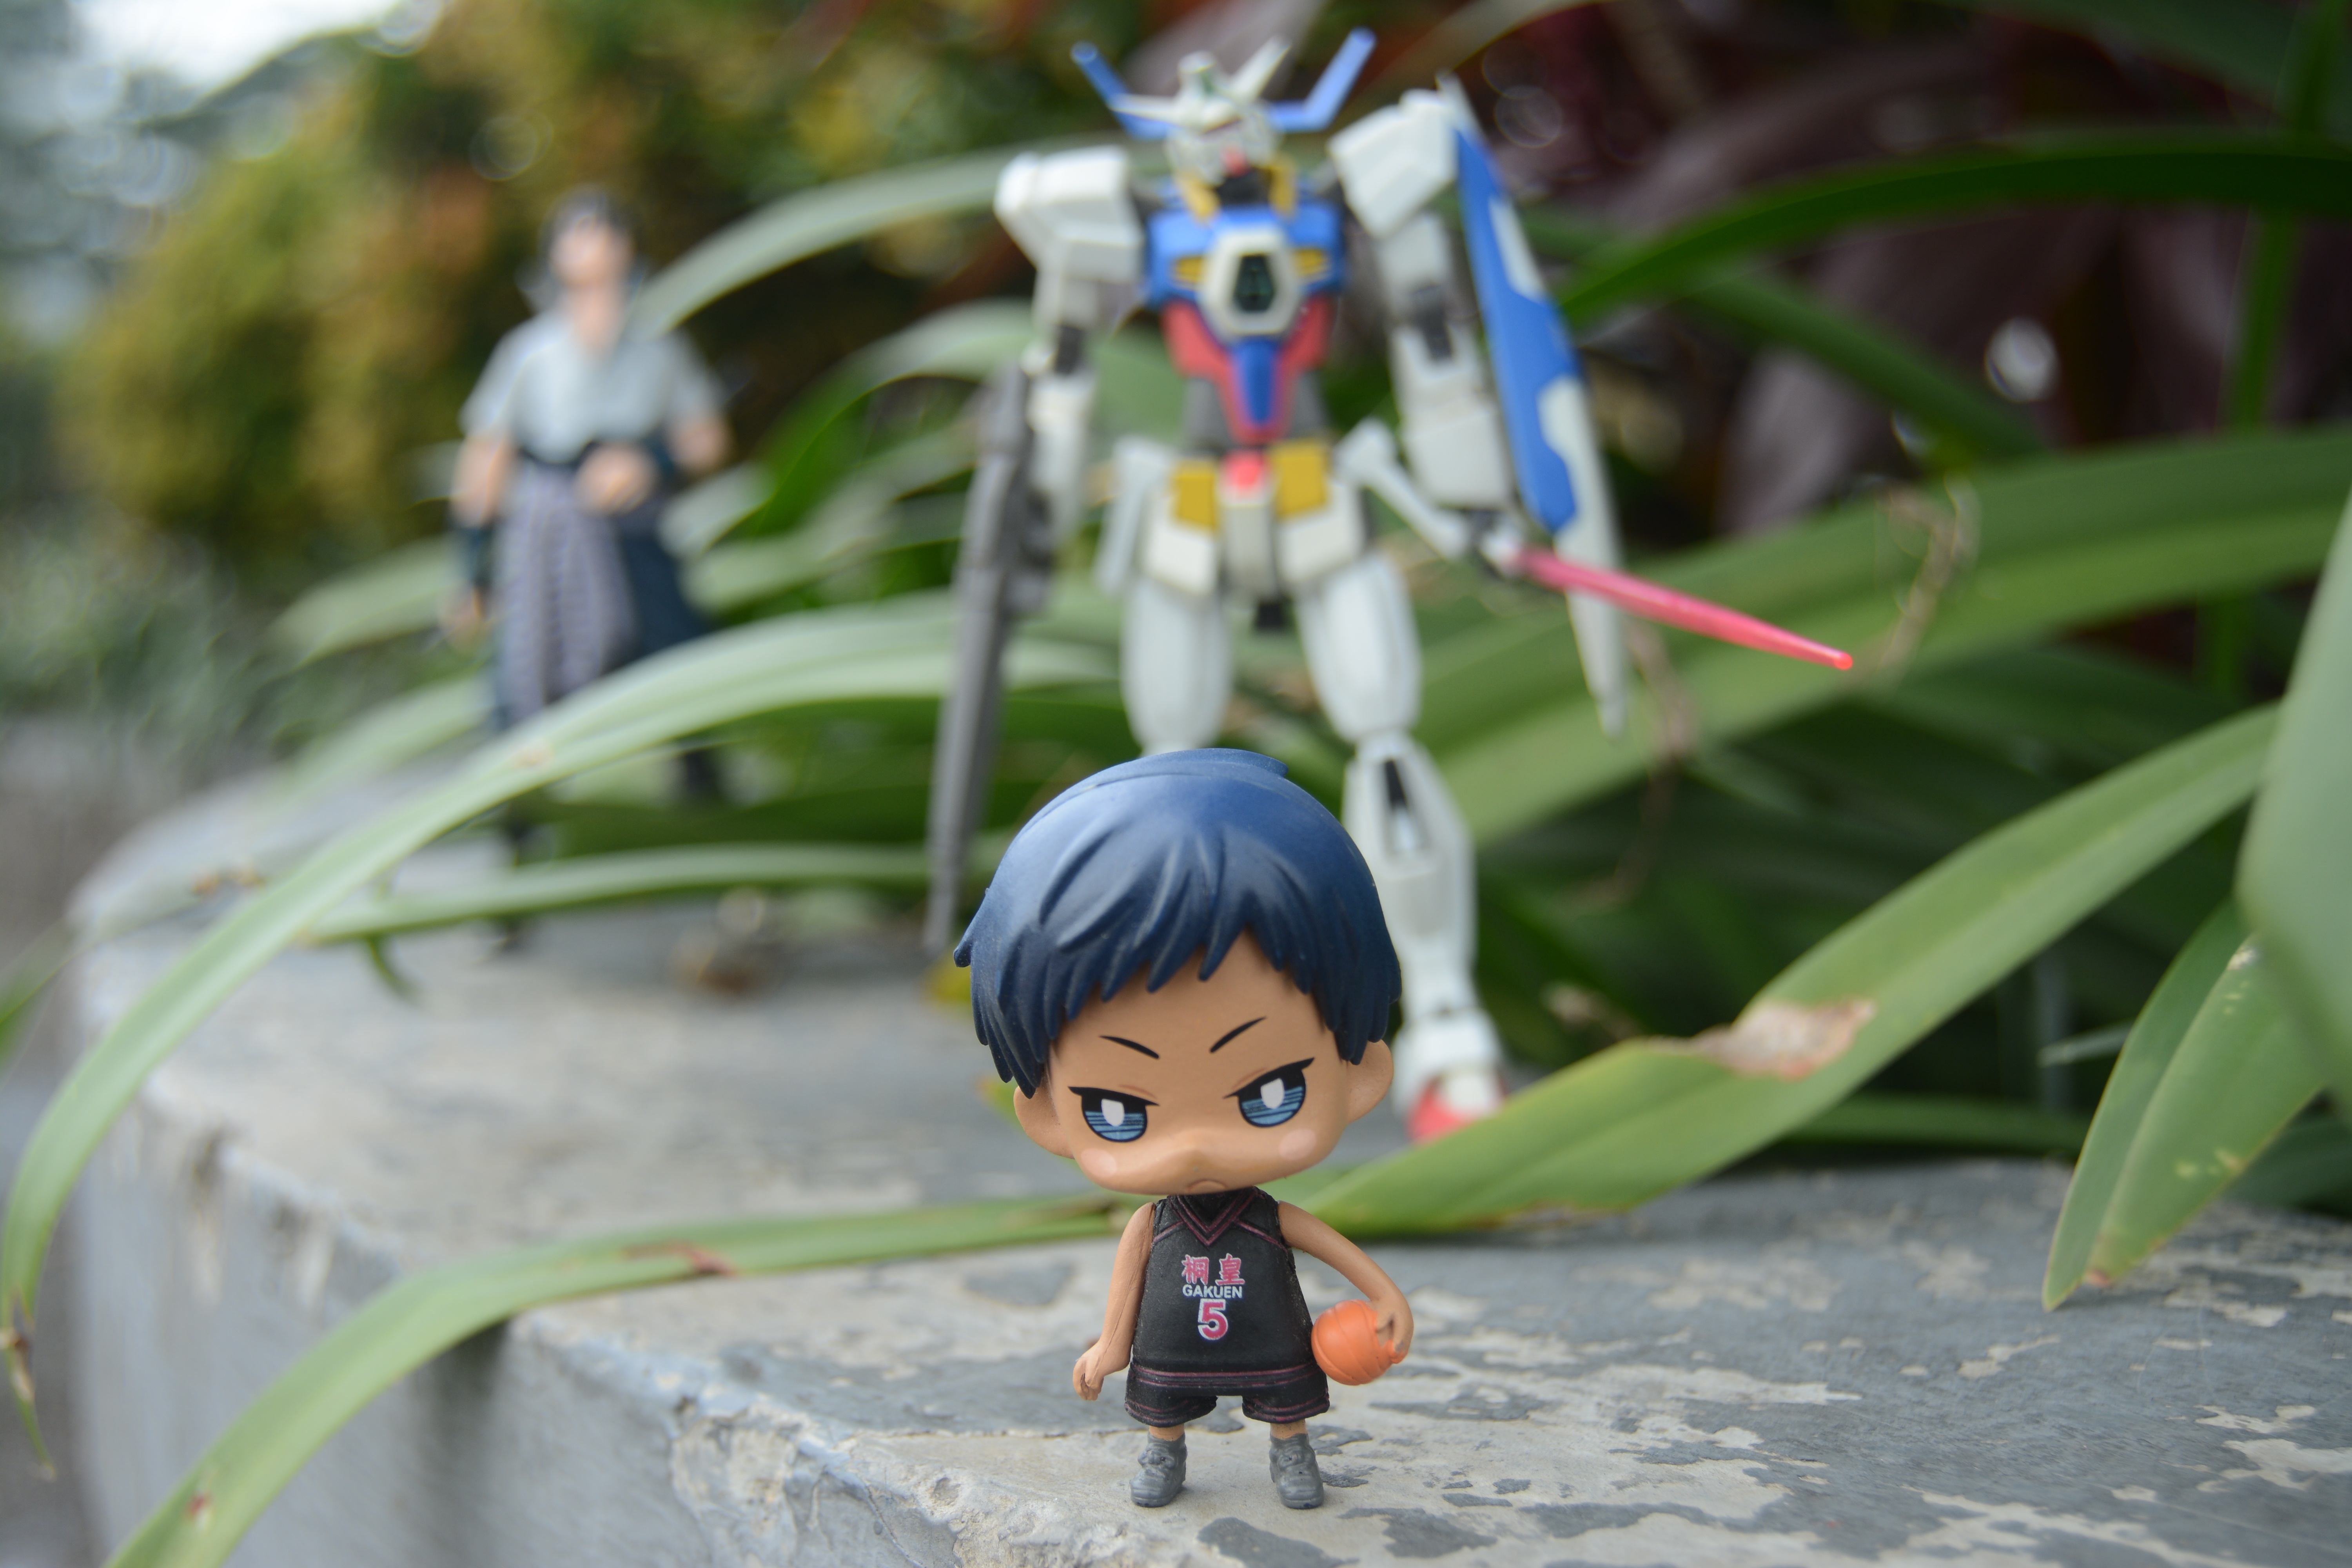
jungle, toy, figurine, action figure, anime, screenshot